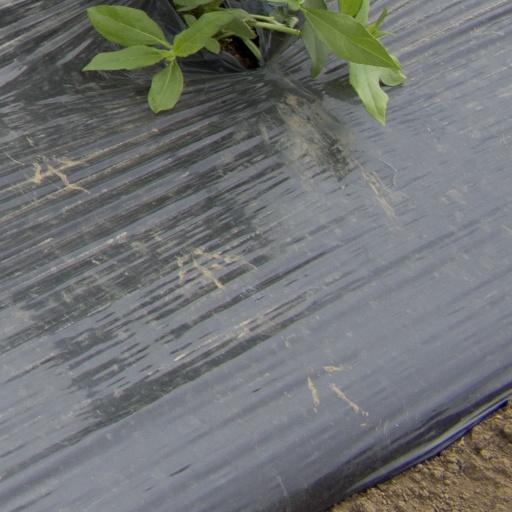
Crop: Jerusalem artichoke